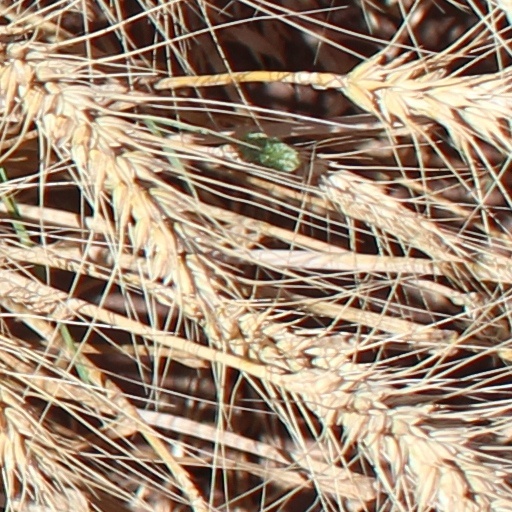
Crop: wheat